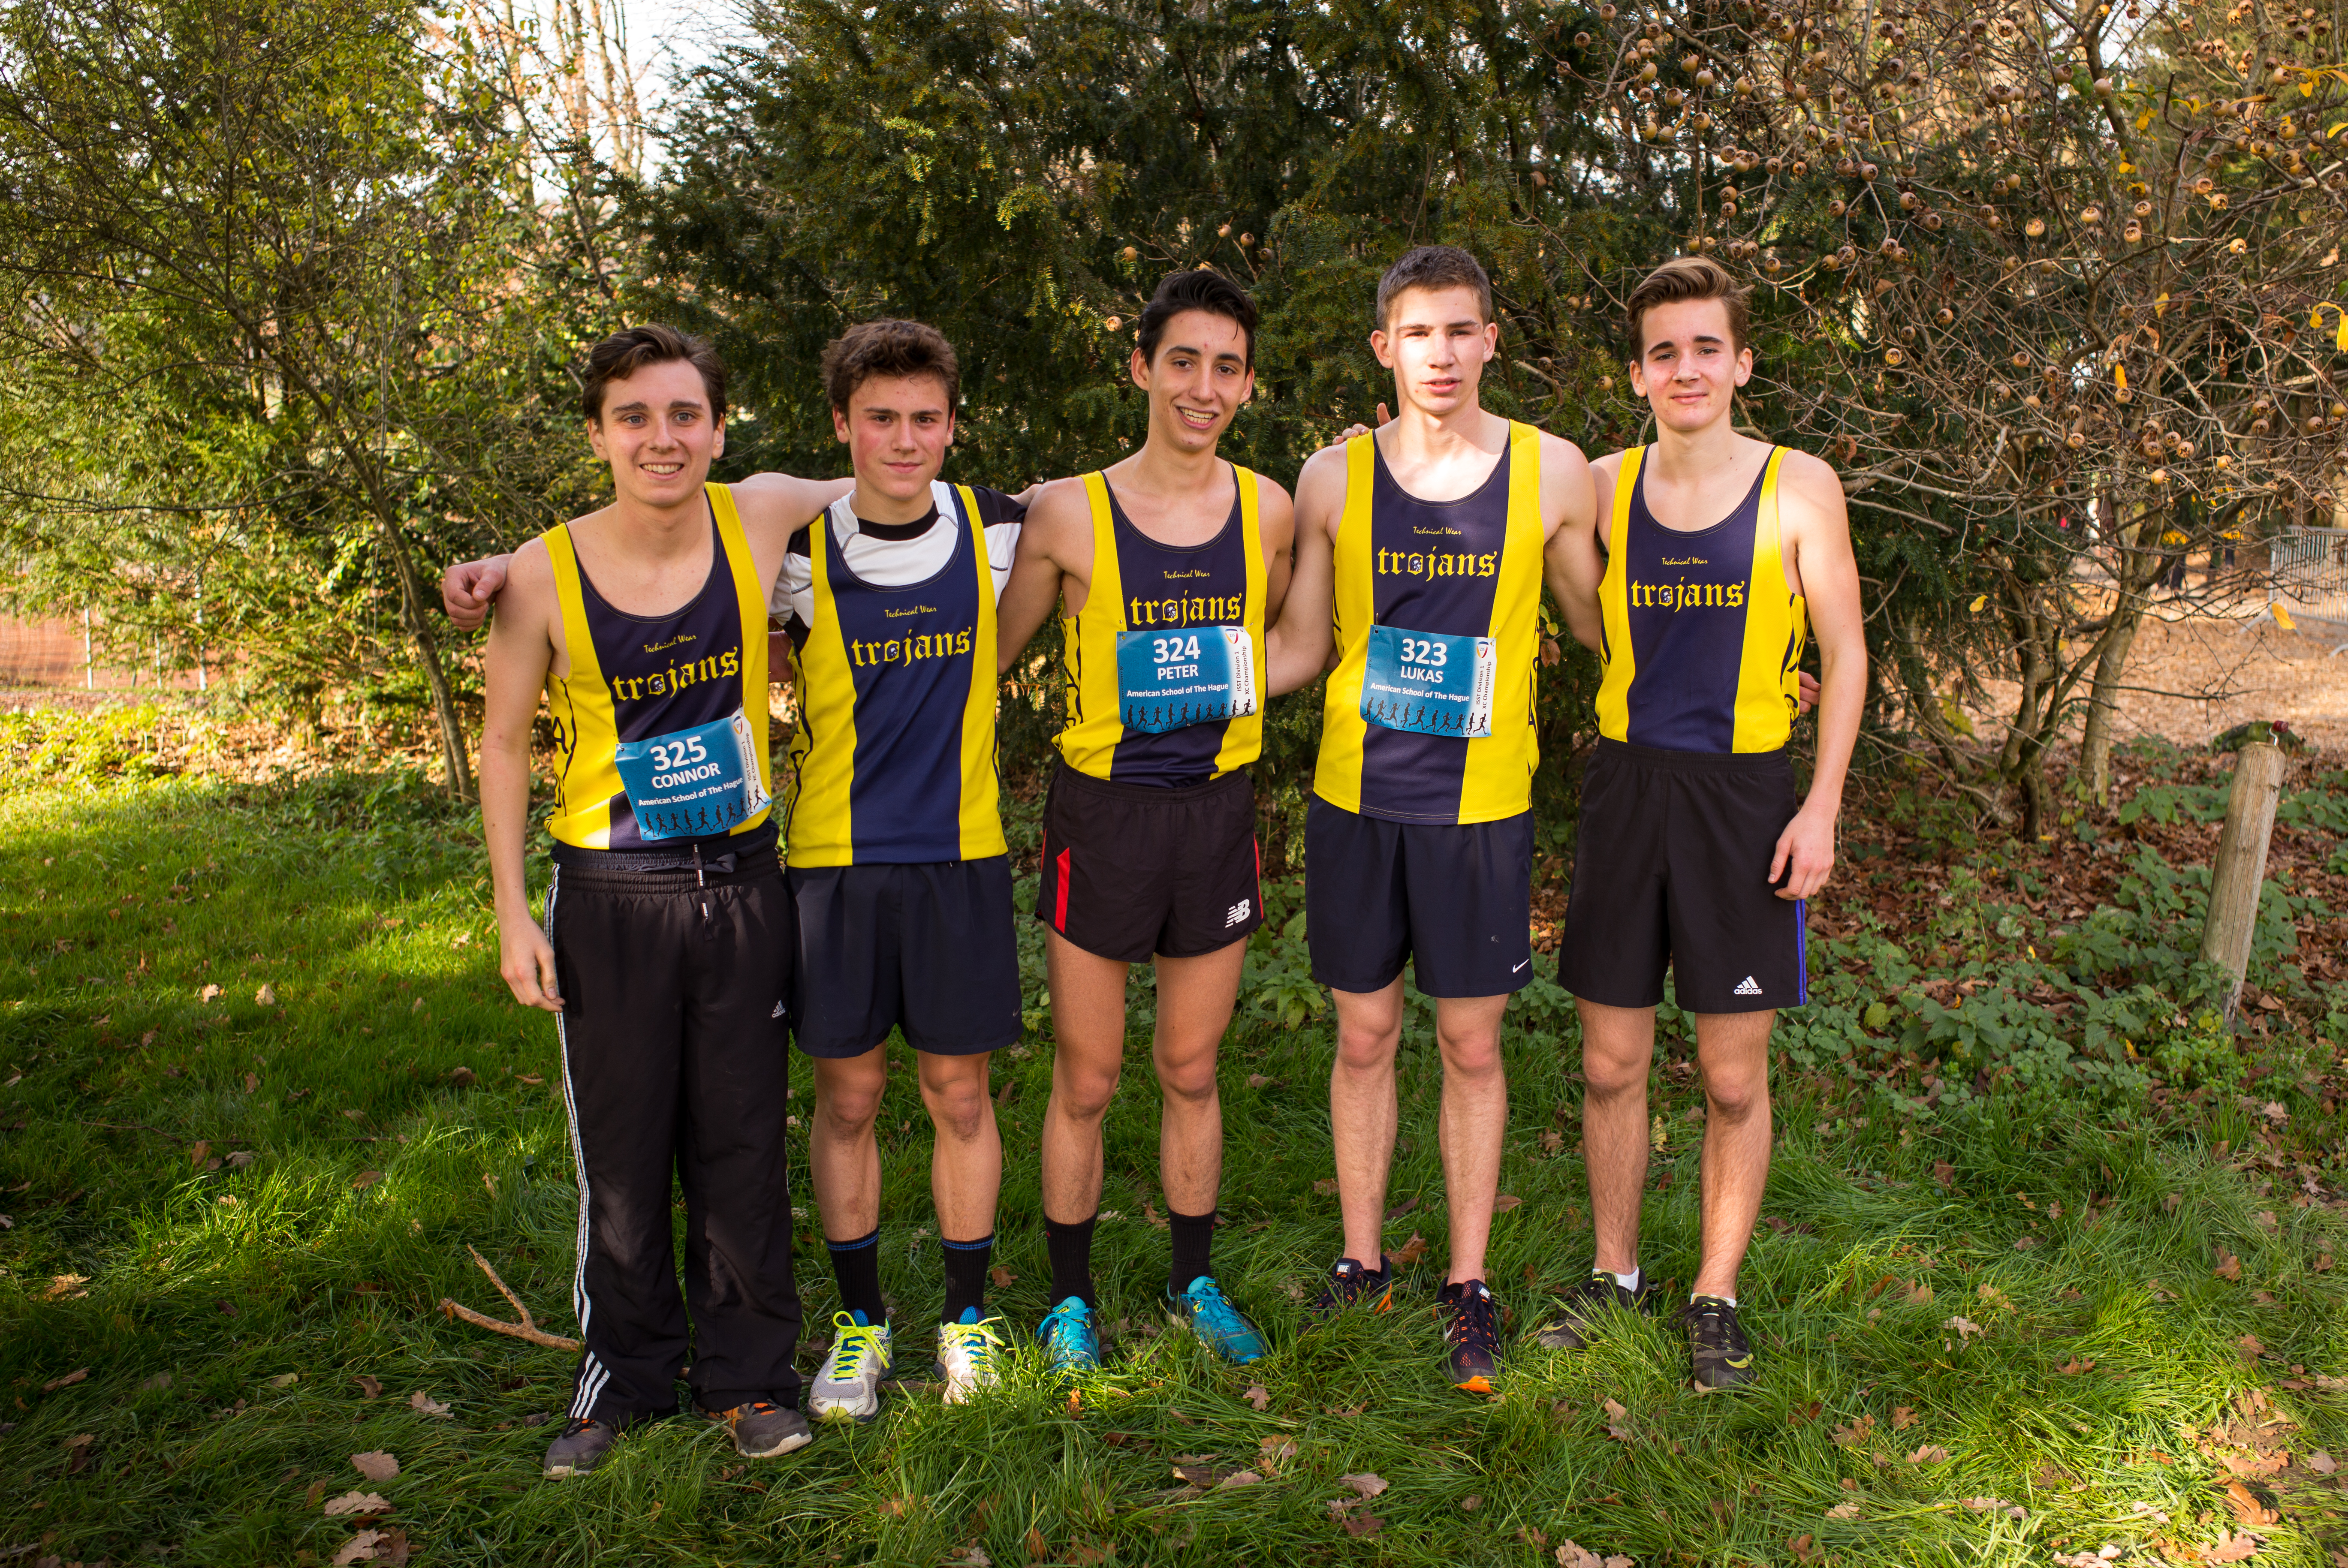
person, running, run, country, runner, cross, ash, 2015, race, hague, m, american, team, sports, boys, switzerland, school, zurich, runners, 28, endurance, leica, 240, summicron, varsity, athletics, meet, isst, tournament, xc, sprint, physical exercise, human action, endurance sports, ultramarathon, duathlon, cross country running